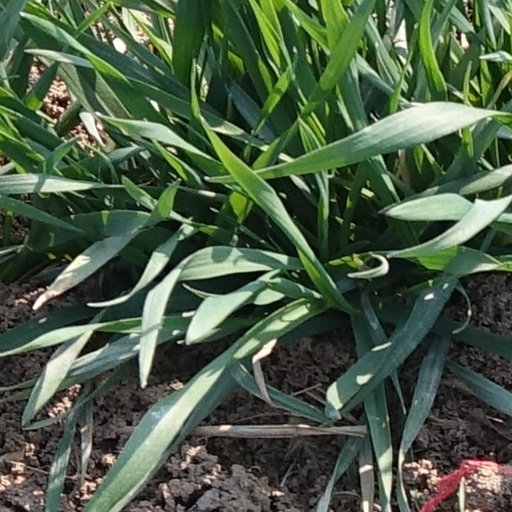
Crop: wheat